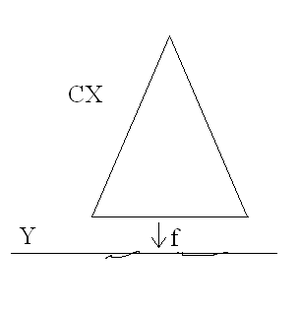
En mathématiques et plus précisément en théorie de l'homotopie, le cône d'une application continue f : X → Y, ou cofibre homotopique de f, noté Cf, est l'espace topologique « obtenu en attachant C(X) à Y le long de f », c'est-à-dire en quotientant la réunion disjointe CX⊔Y par l'identification de chaque élément x de X ⊂ CX avec son image f(x) dans Y. Plus explicitement, c'est le quotient de la réunion disjointe X×[0, 1]⊔Y par la relation d'équivalence : ∼ et ∼ f(x).